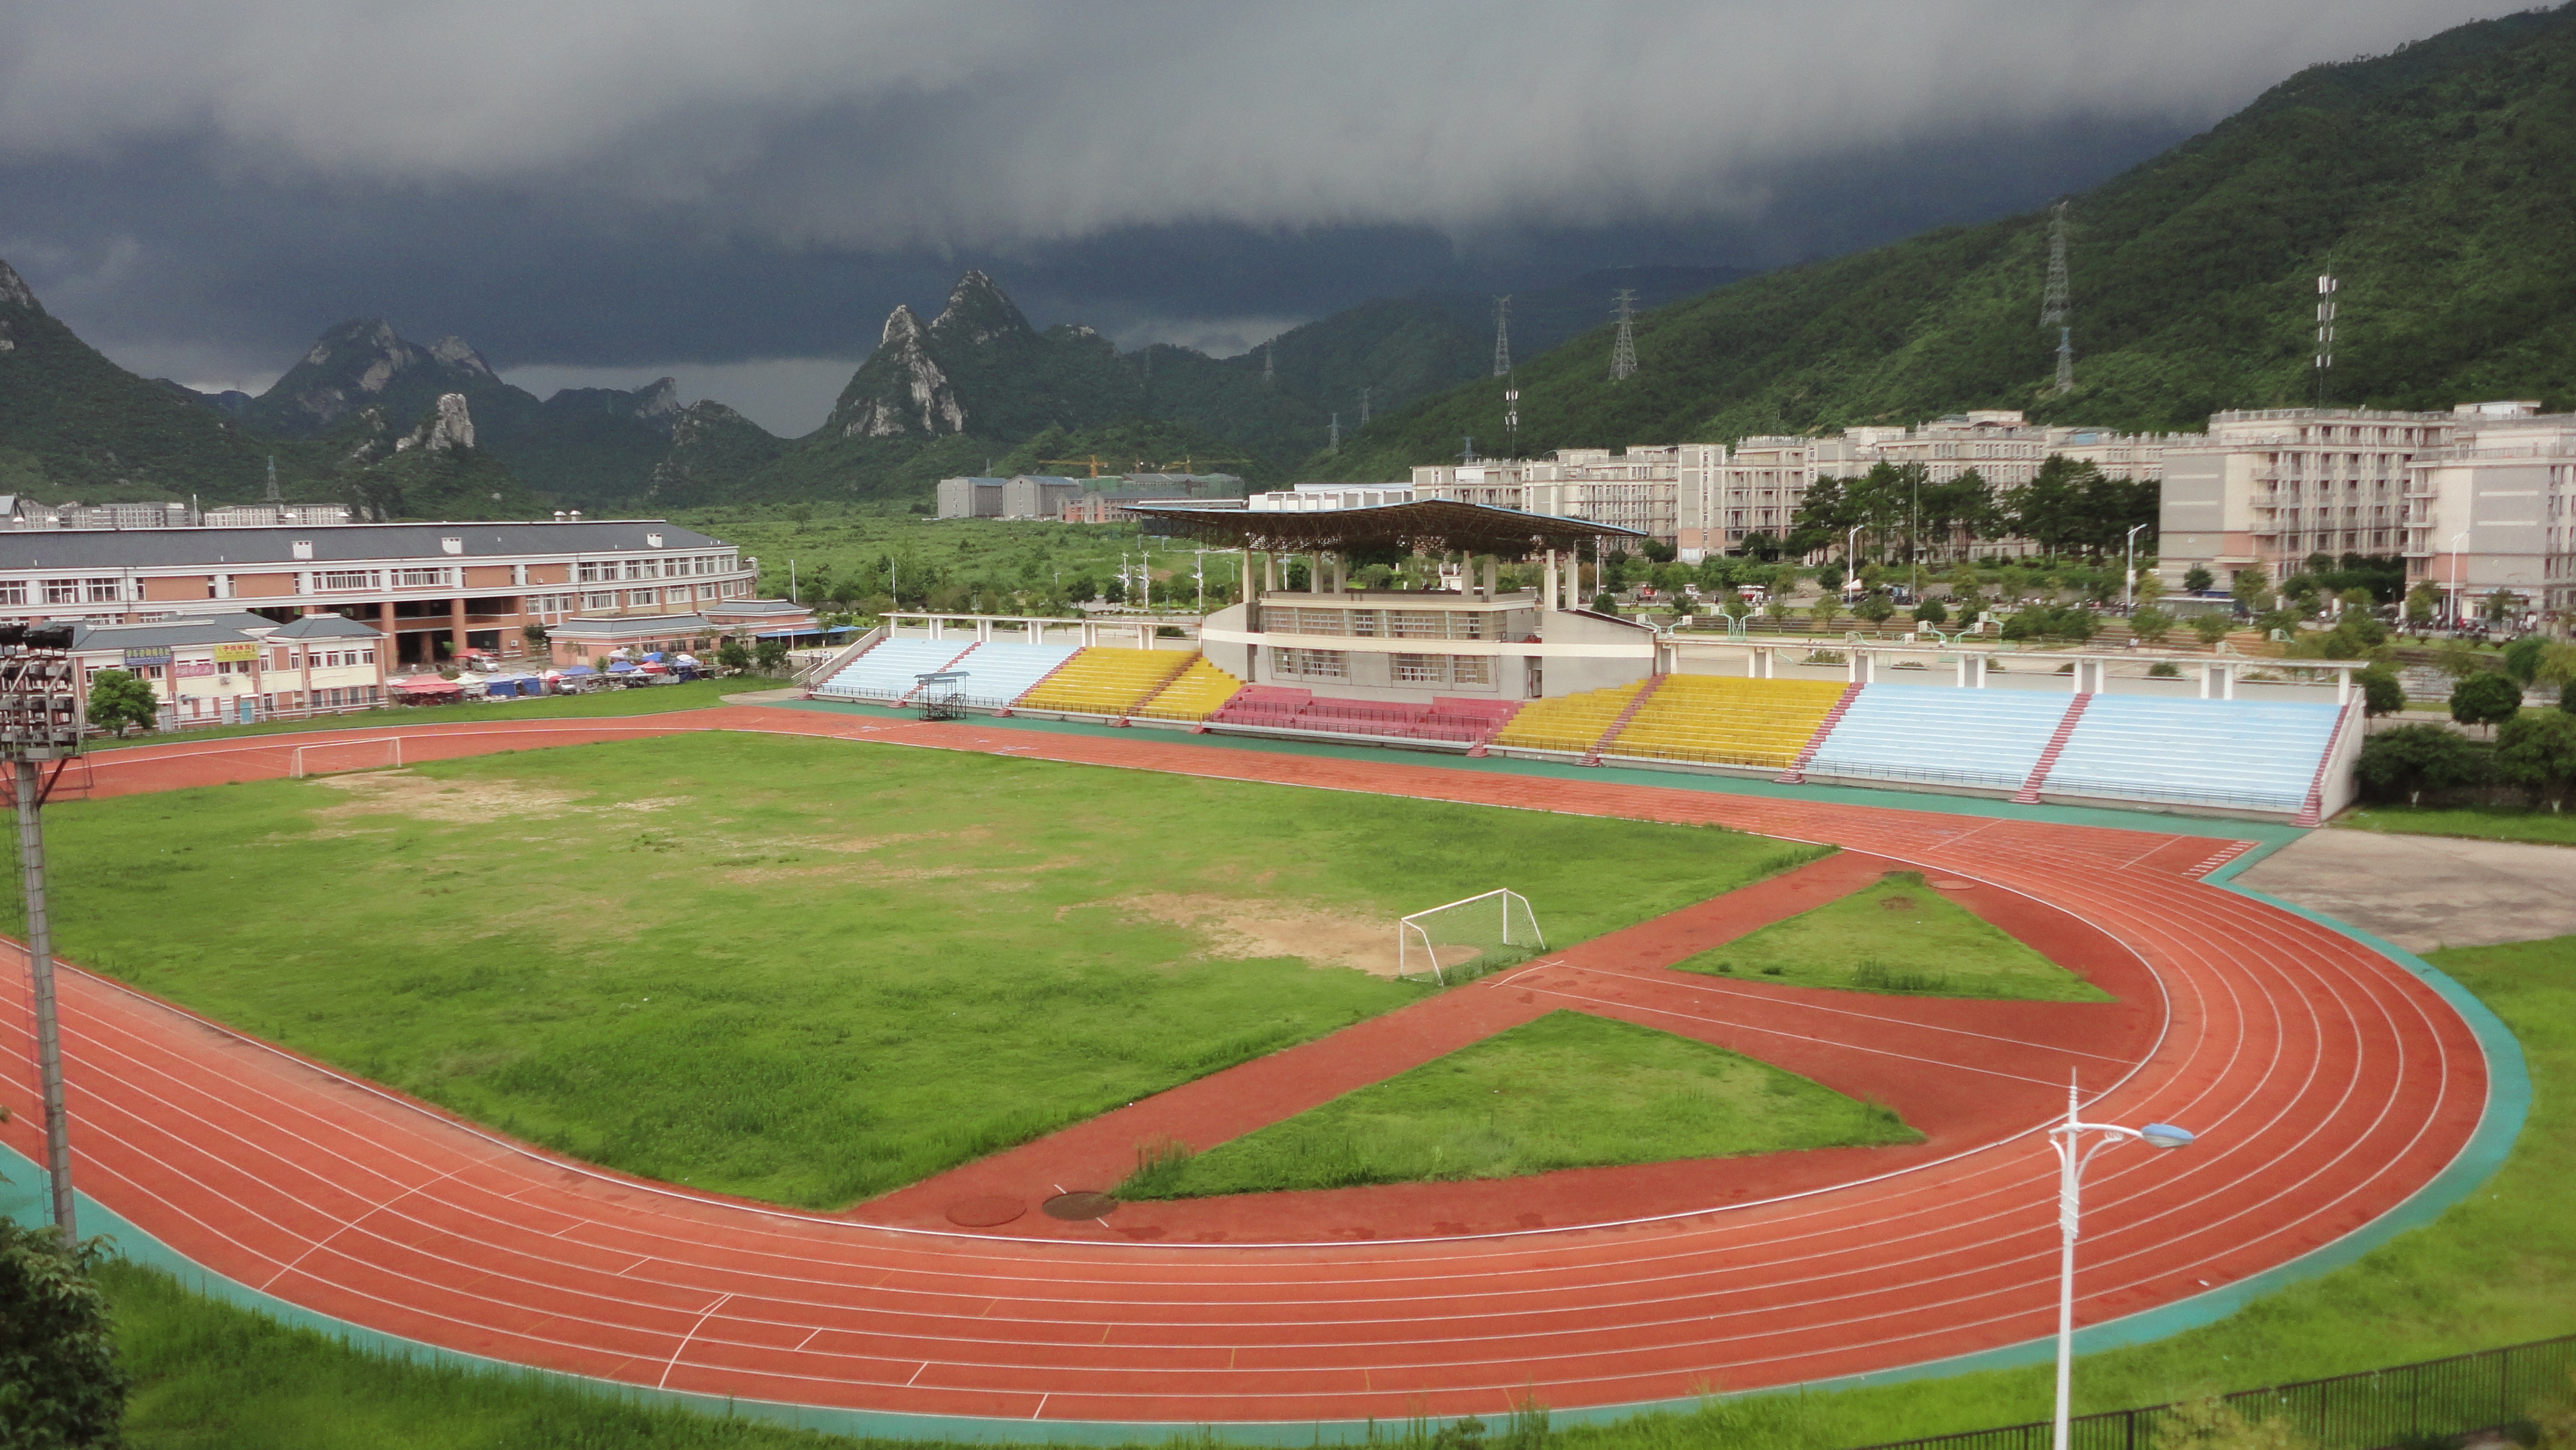
grass, structure, stadium, baseball field, arena, race track, campus, guilin, aerial photography, athletic field, baseball park, geographical feature, sport venue, soccer specific stadium